Old Glen Cove Post Office

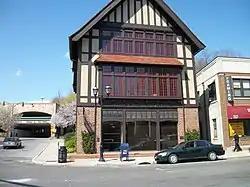
Old Glen Cove Post Office, April 2011

Old Glen Cove Post Office is a historic post office building located at Glen Cove in Nassau County, New York. It was designed by Stephen Voorhees, then with the architecture firm Eidlitz & McKenzie, and built in 1905. It is a three-story Tudor Revival influenced building. It measures 36 feet wide and 70 feet deep, with a rear addition constructed in 1915. The first floor facade is brick, while the two upper stories have applied timbers with stucco infill and French casement windows. The original Glen Cove Post Office building was replaced with the existing building on 2 Glen Cove Avenue in 1932. The old post office is now the headquarters of the Smiros & Smiros architectural firm.